2010 Philippine Bar exam bombing

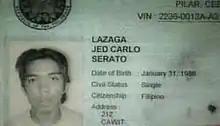
A Filipino ID card, belonging to Lazaga

Initial police reports considered improvised explosive devices, fireworks, Molotov cocktails, and fragmentation grenades to be possible causes of the explosion. Reports point to a possible cause of the incident to be a conflict between Alpha Phi Omega and Tau Gamma Phi. Armando Macaraeg, chief of the MPD Homicide Division, said that the real targets of the explosion were members of Tau Gamma Phi, and the perpetrator misfired, causing the explosive to hit Alpha Phi Beta members, who were standing nearby.